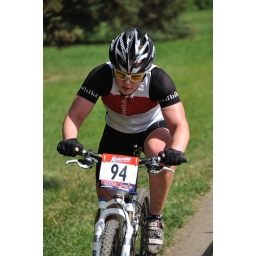
From the Edmonton Canada Cup mountain bike race, July 11th, 2010 in Edmonton, Alberta, Canada.